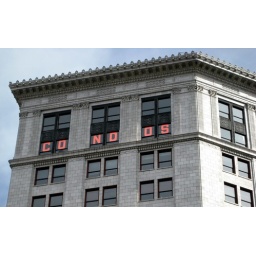
I hate how this cheap sign was put in the windows of such a fine building